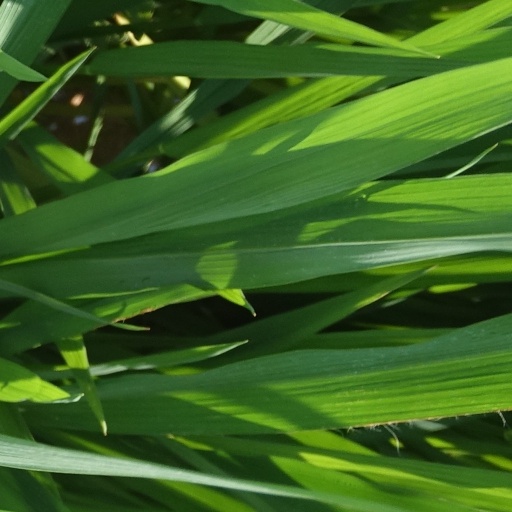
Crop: rice